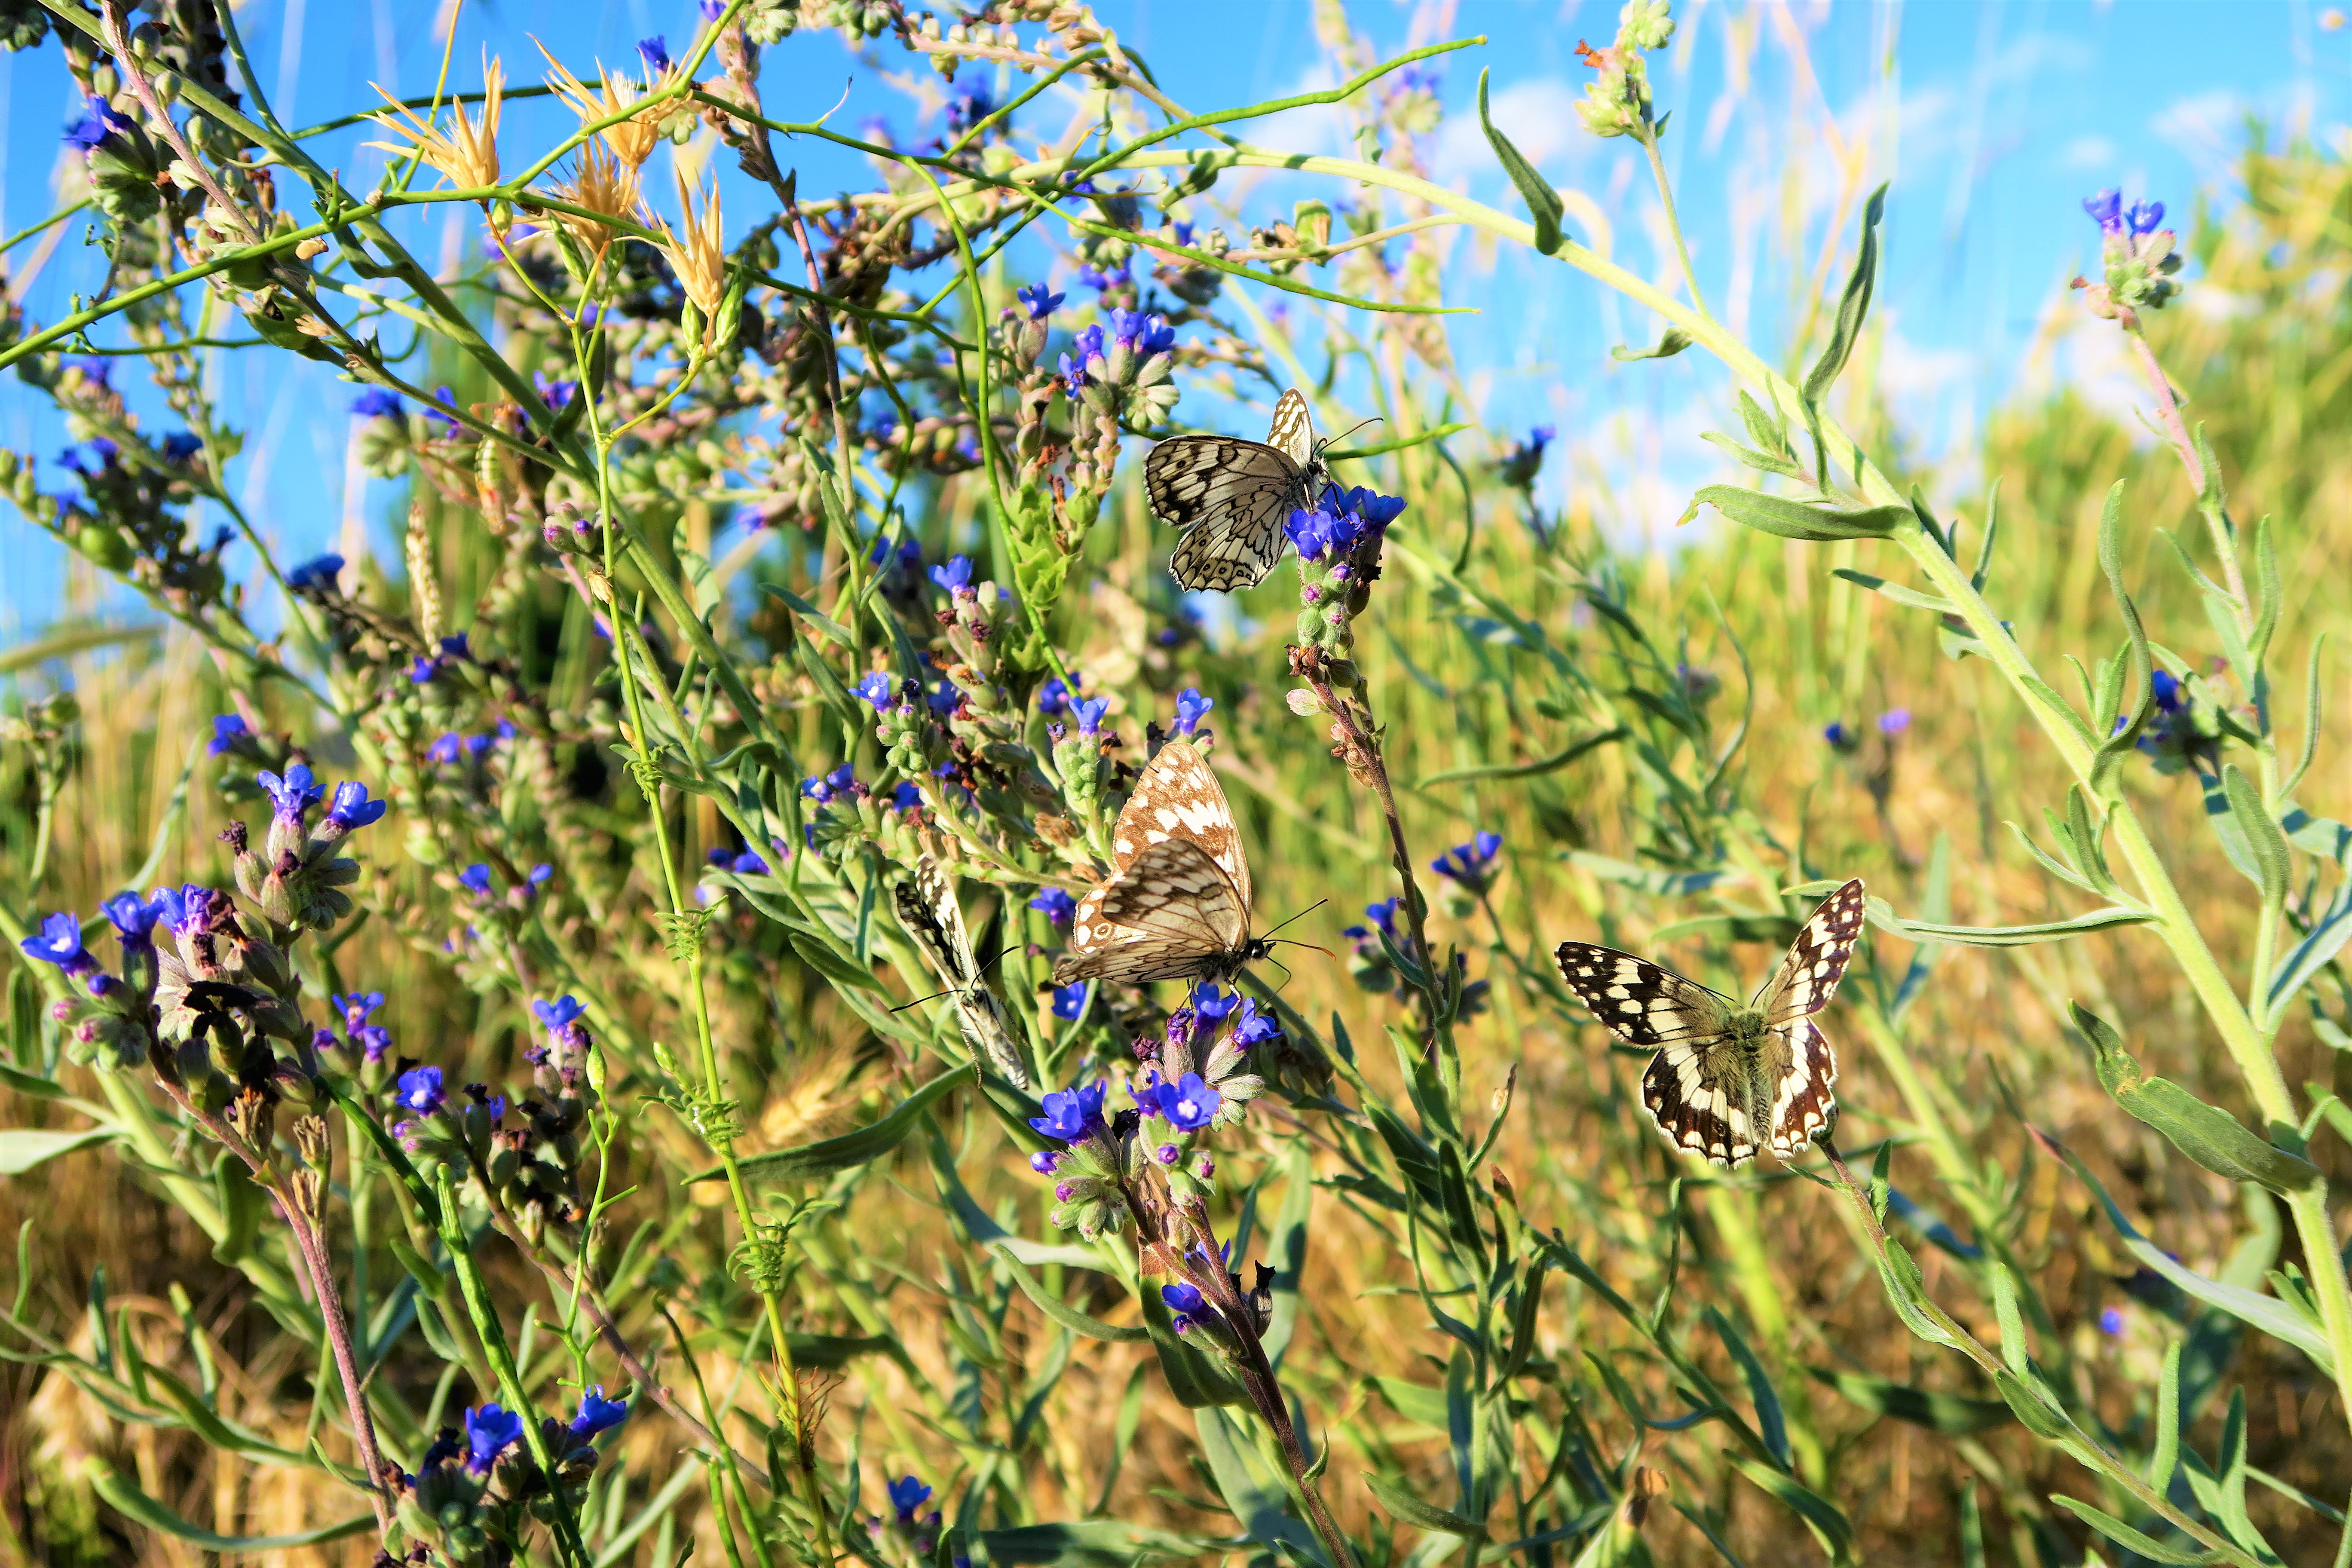
herbs, flowers, nature, rural, land, spring, flowering plant, flower, plant, lavender, grass, grass family, wildflower, meadow, hyssopus, english lavender, subshrub, herbaceous plant, Forb, borage family, french lavender, herb, verbena family